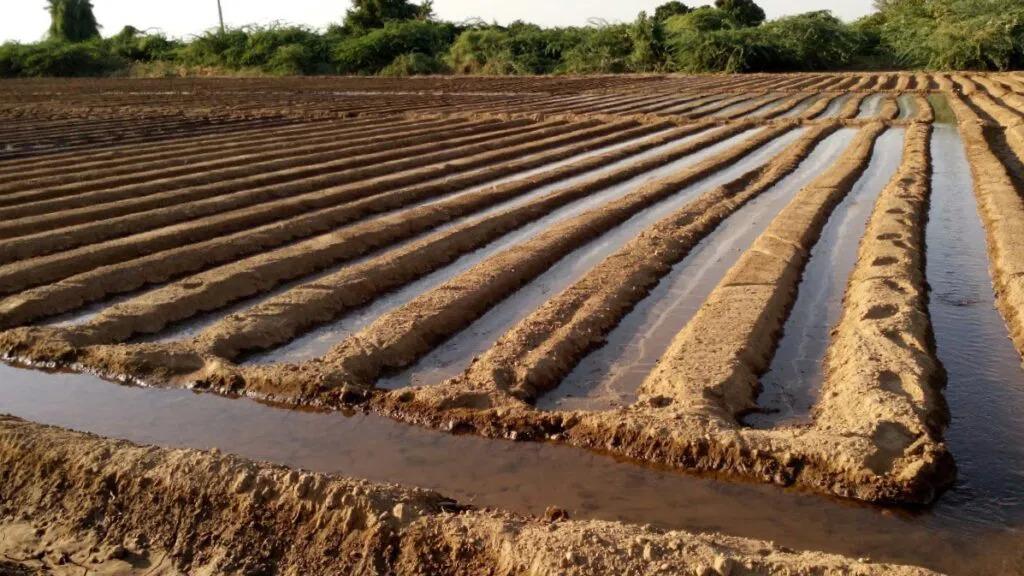
Hii inaonyesha umwagiliaji kwa mifereji yengine ya jadi  lakini yenye ufanisi ambapo maji usambazwa kupitia mifereji  sambamba kati ya  matuta ya udongo. Njia hii huhakikisha kuwa maji yanafika moja kwa moja kwenye mizizi ya maza kwa  ufanisi hivyo kupunguza  uvukizaji na upotevu wa maji na kuifanya kuwa muhimu katika maeneo yenye raslimali haba za maji.